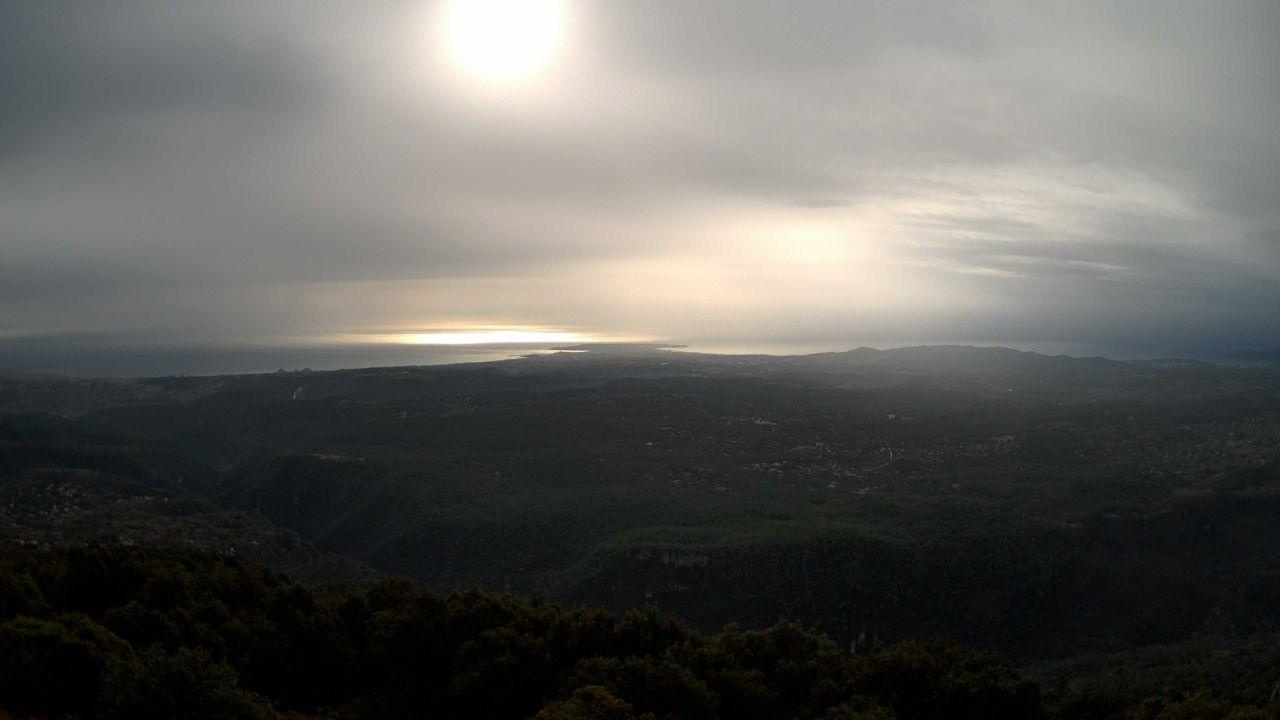
Fire: no
Smoke: yes